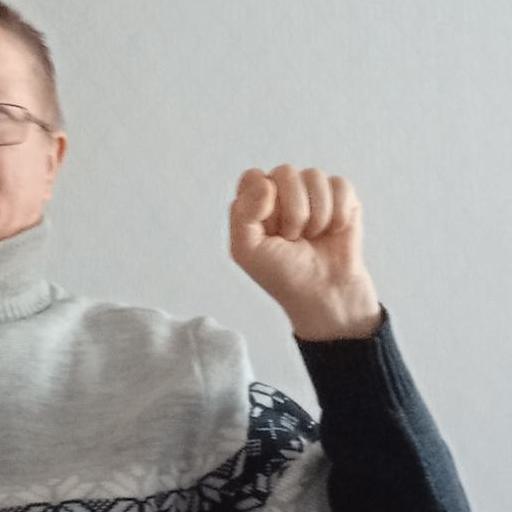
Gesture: fist